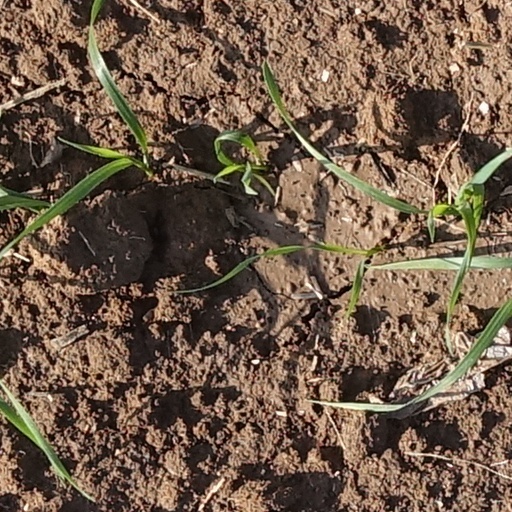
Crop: wheat